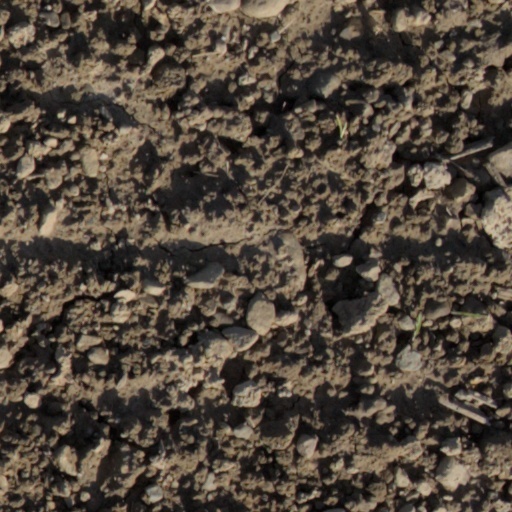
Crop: wheat